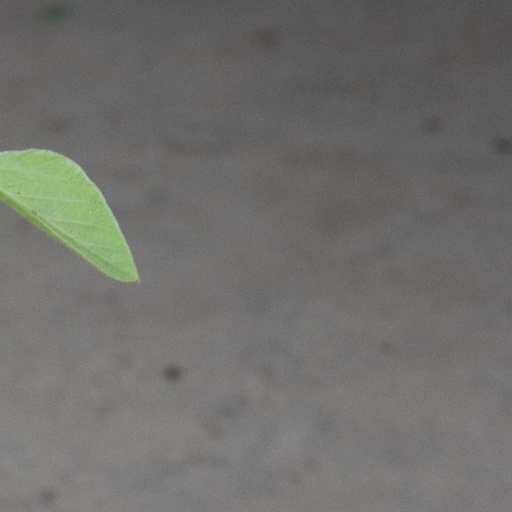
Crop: soybean